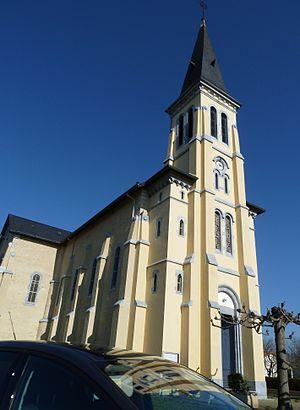
Église de Labastide-Cézéracq
Labastide-Cézéracq est une commune française, située dans le département des Pyrénées-Atlantiques en région Nouvelle-Aquitaine.